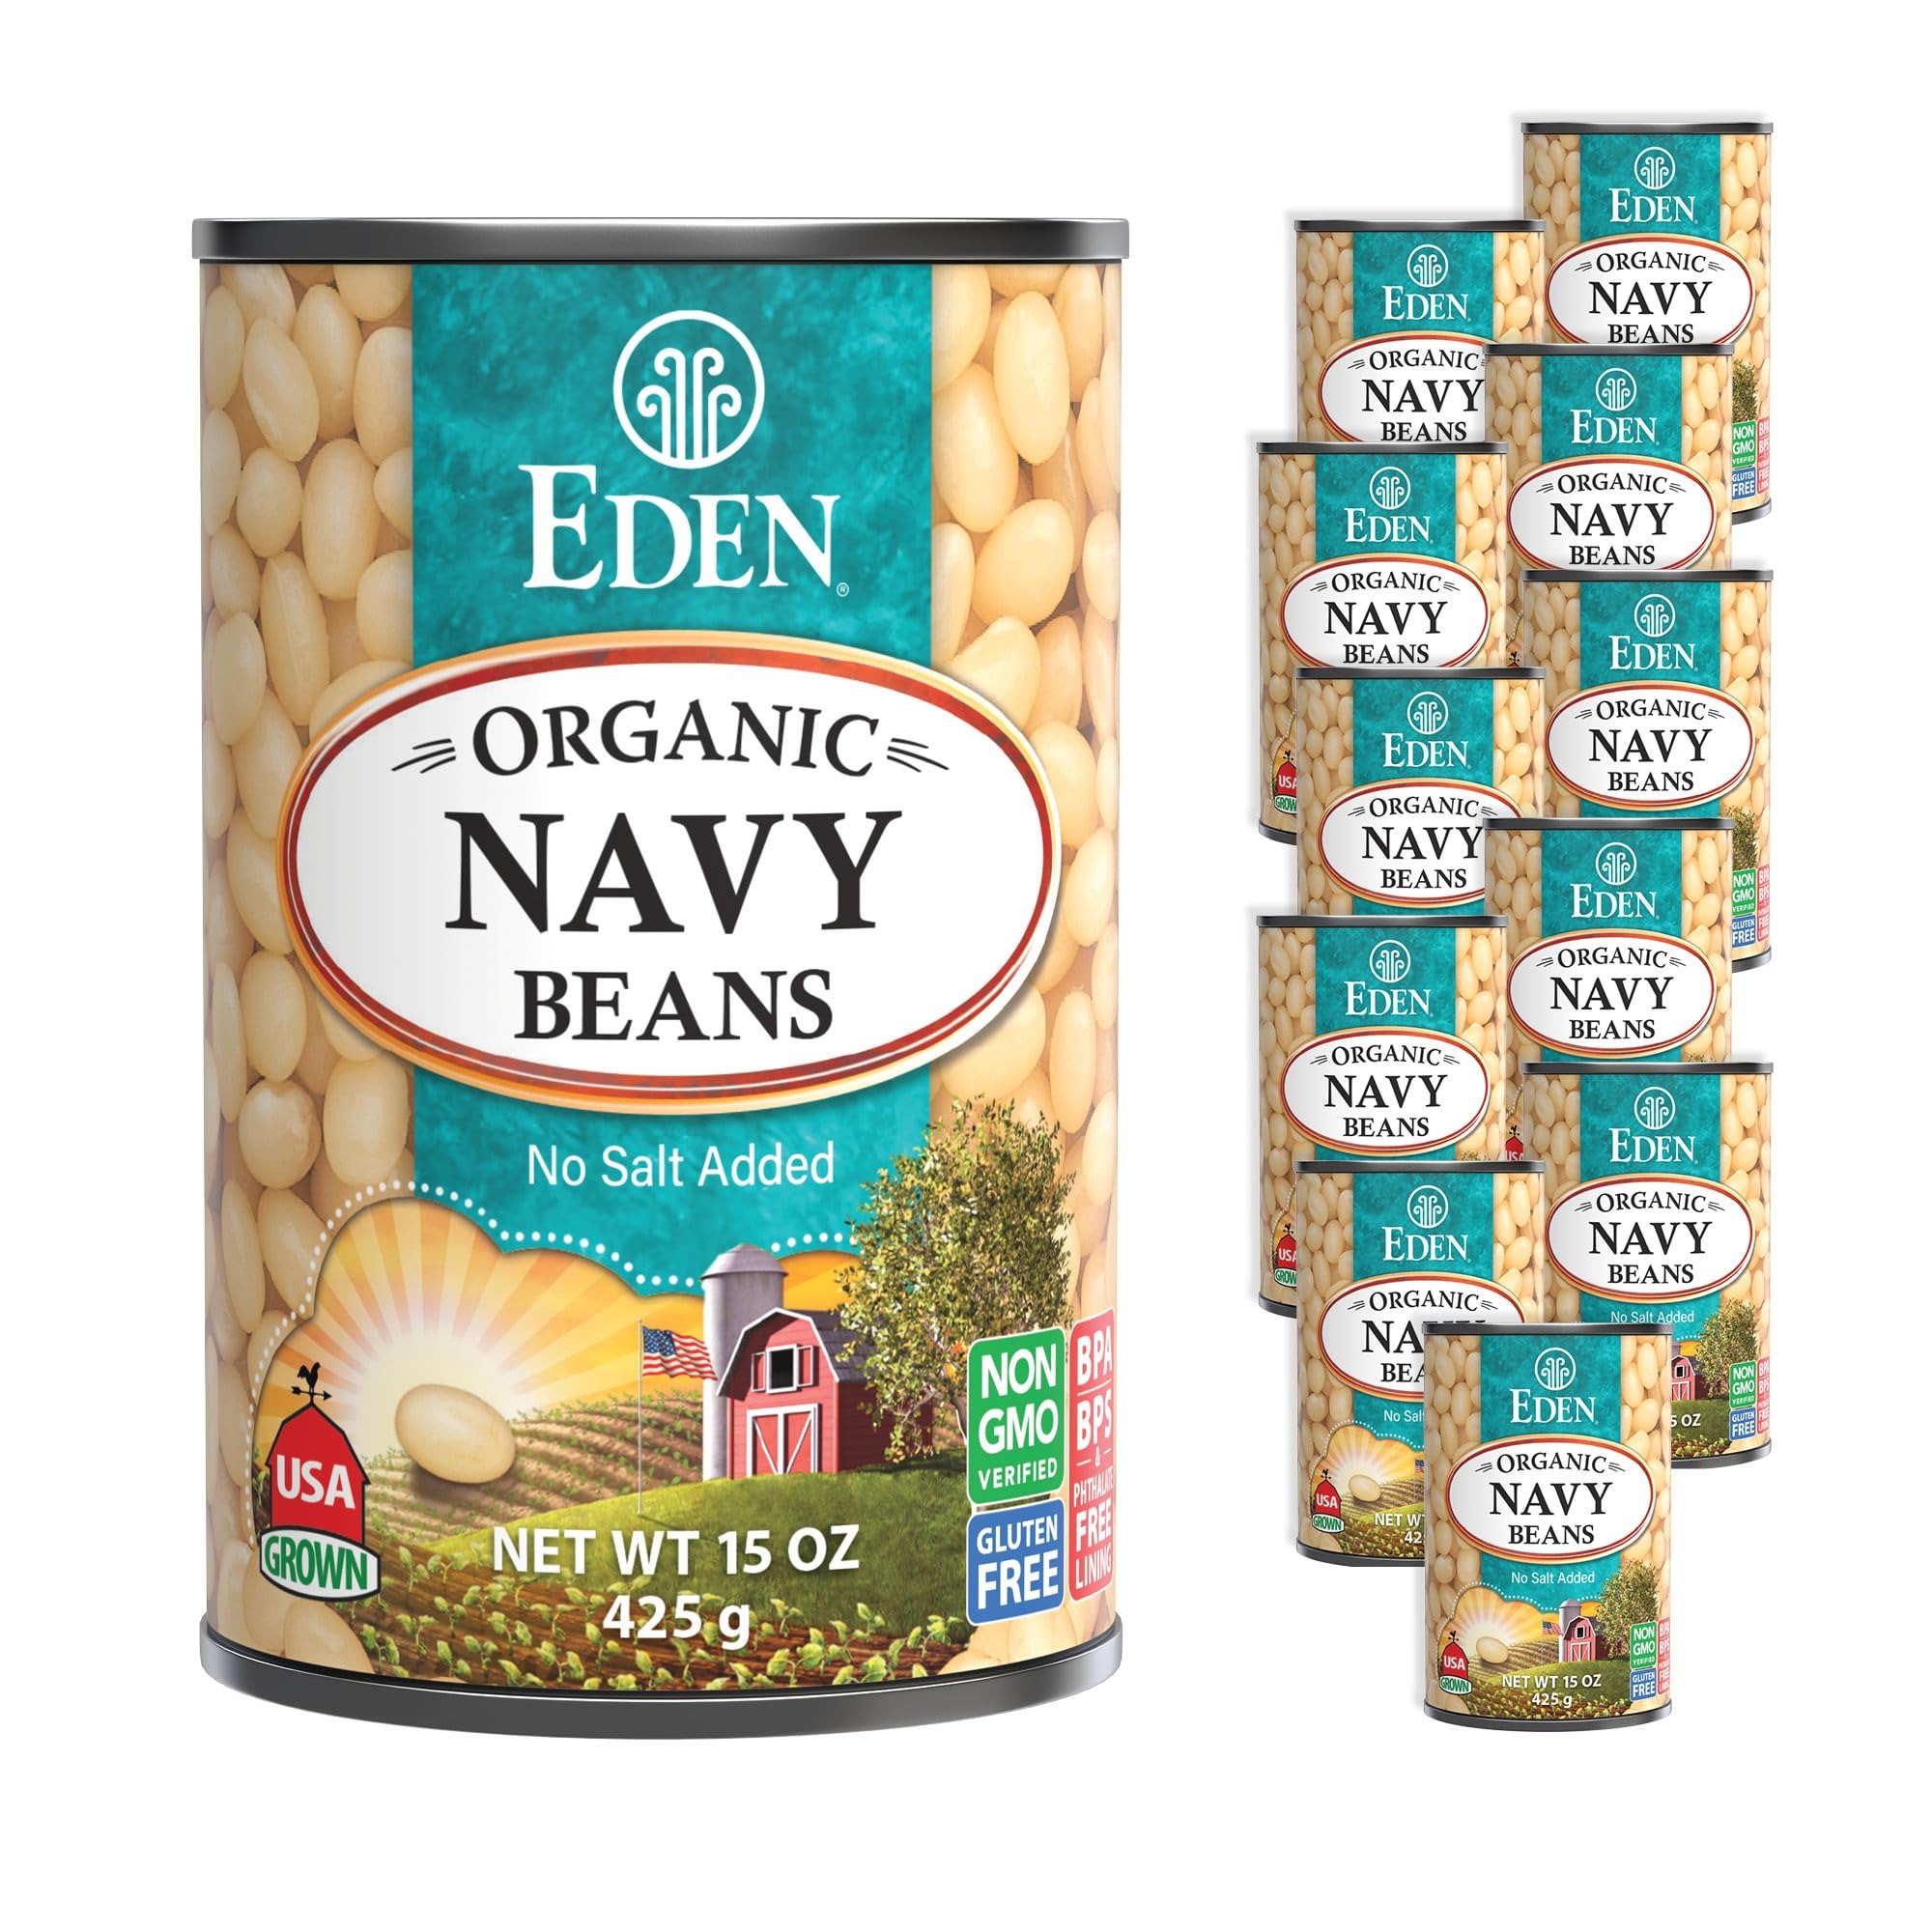
Item Name: Eden Organic Navy Beans/White Beans, 15 oz Can (12-Pack), No Salt, Non-GMO, Gluten Free, Vegan, Kosher, U.S. Grown, Heat and Serve, Macrobiotic, Boston Bean
Bullet Point 1: USA family farm organically grown
Bullet Point 2: Bisphenol-A free can lining
Bullet Point 3: Soaked overnight and expertly cooked
Bullet Point 4: No salt added
Bullet Point 5: Kosher and pareve
Value: 180.0
Unit: Ounce

Price: 3.69